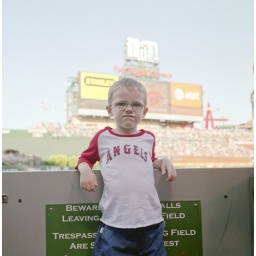
Rolleiflex Automat, Fuji Pro400@100. My big Tristan at an Angel game, field level seats in LF.